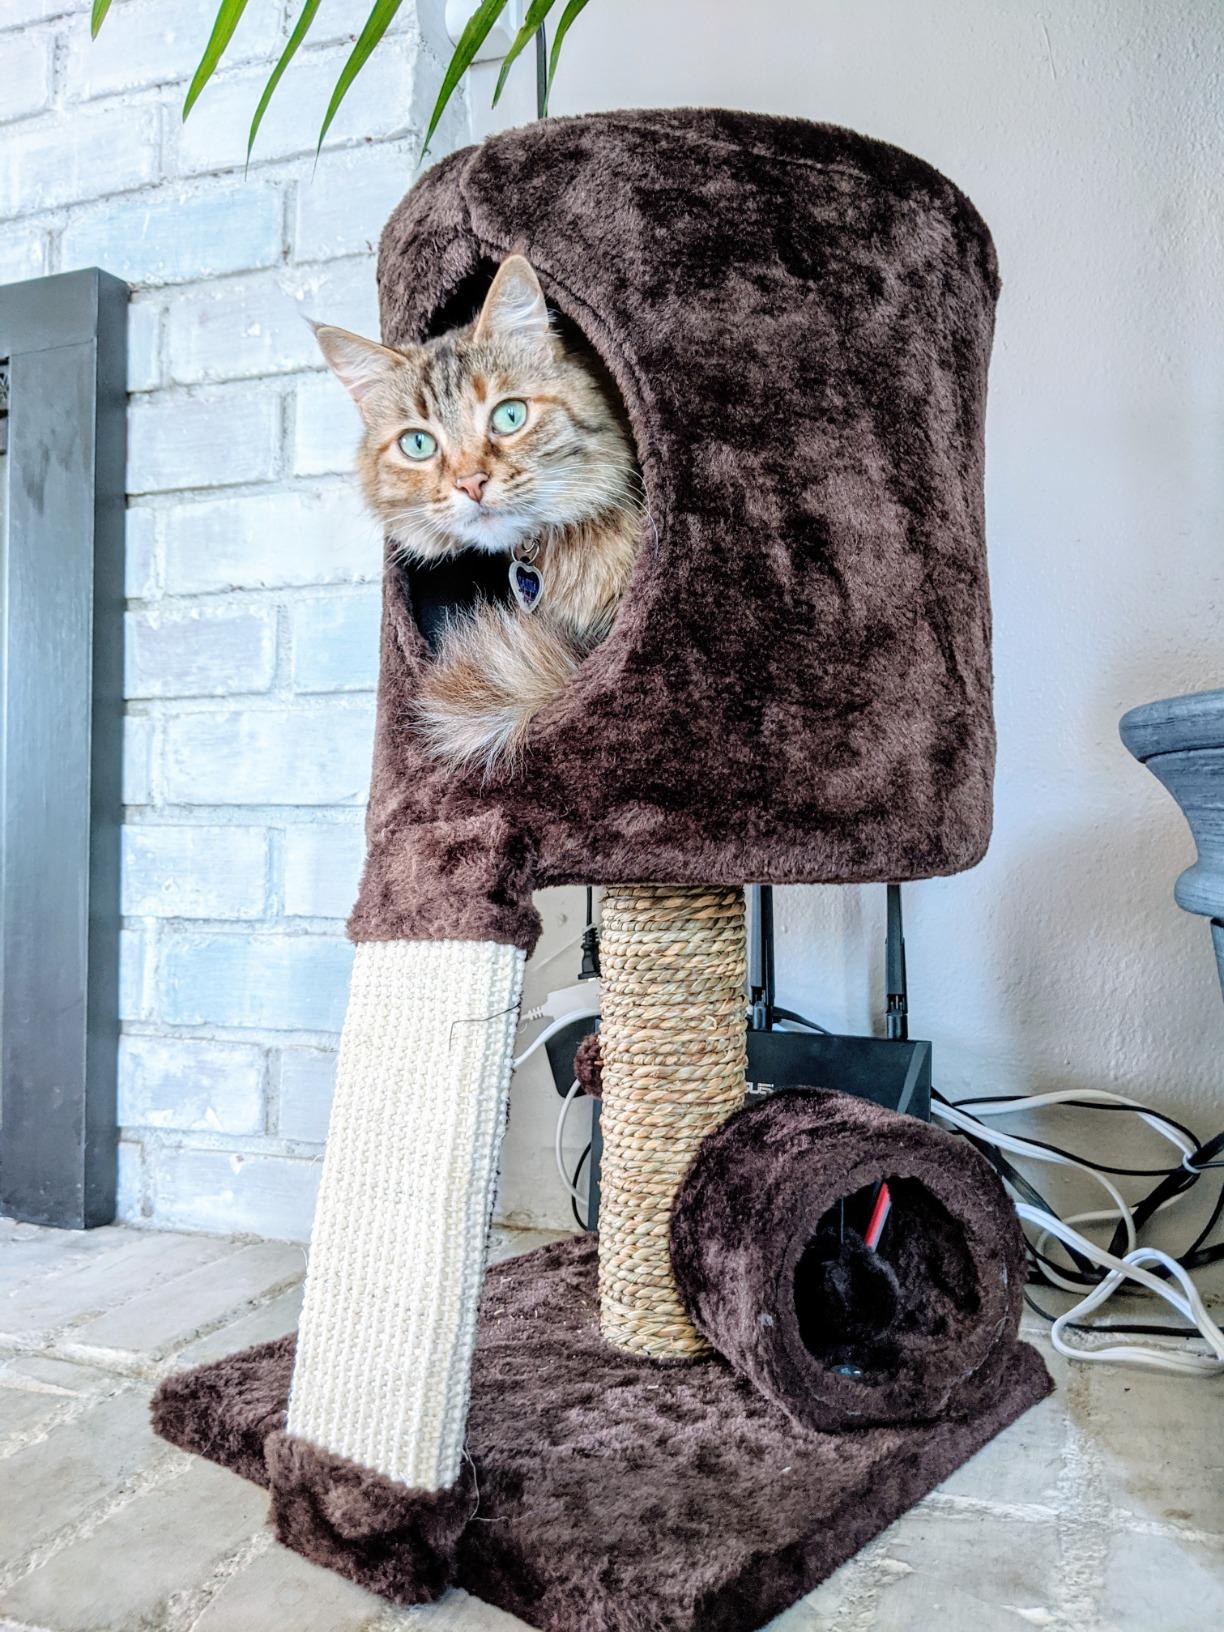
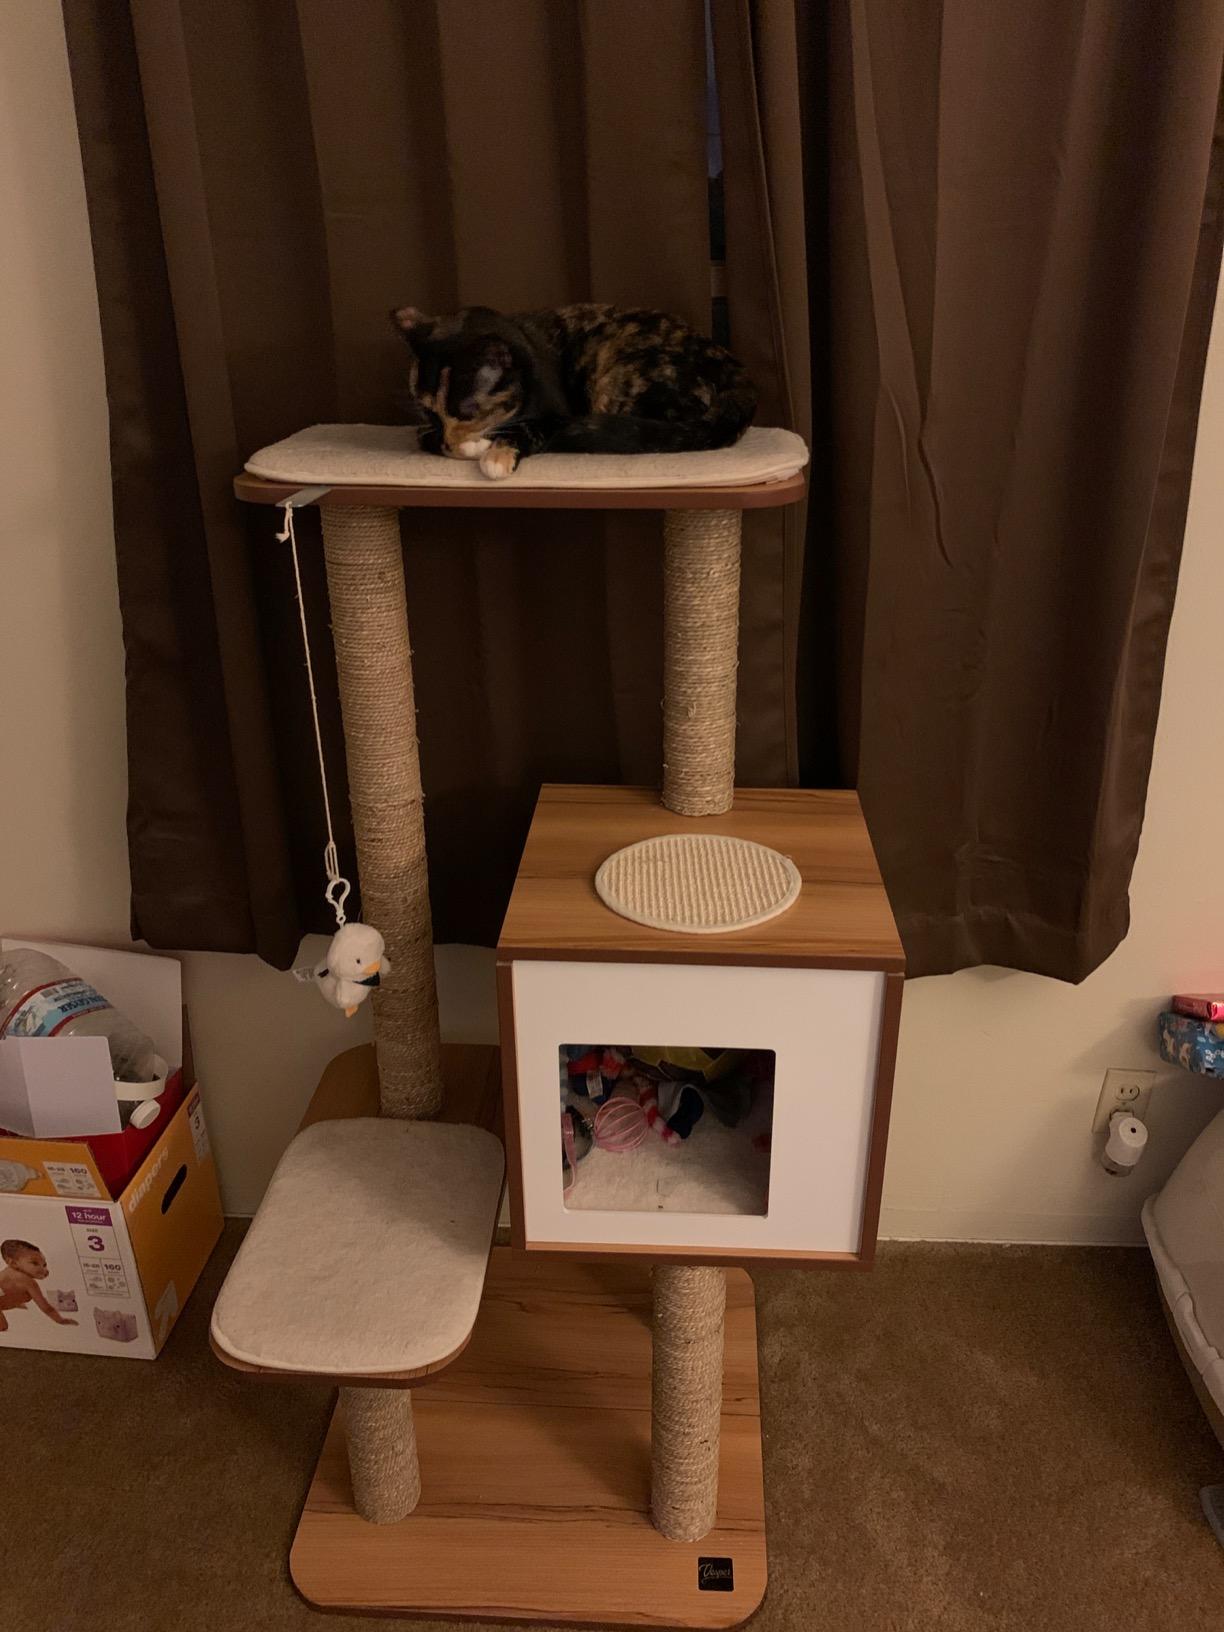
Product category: items_cat tree
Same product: no